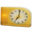
Label: clock